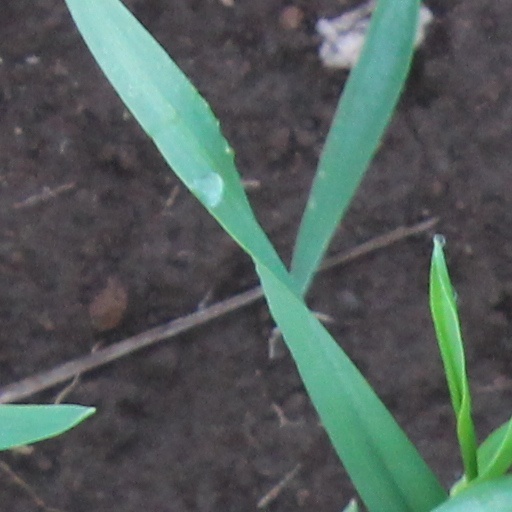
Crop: wheat